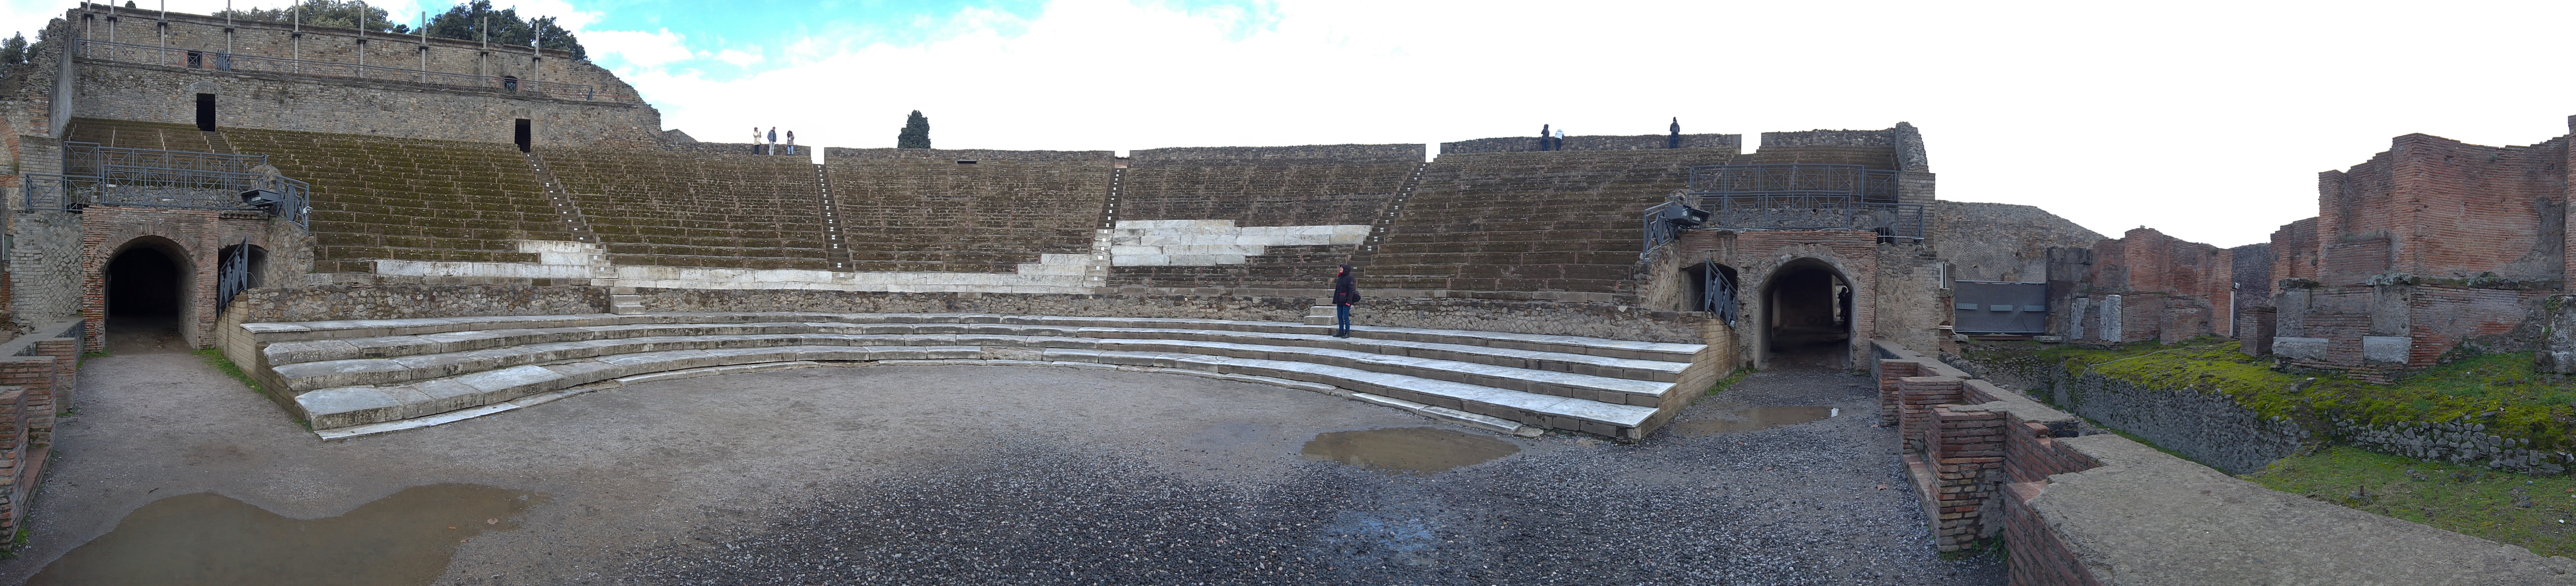
pompeii, art, volcano, amphitheatre, wall, building, roof, architecture, historic site, stone wall